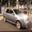
Label: automobile